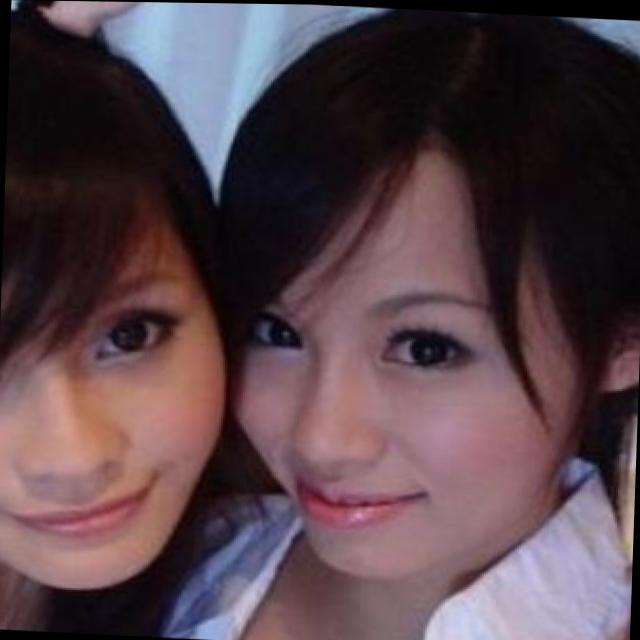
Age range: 13-20